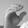
ASL letter: C